National Folklore Board (Ghana)

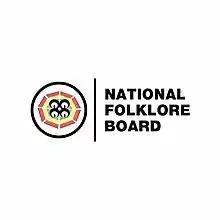

The National Folklore Board is a statutory body with the primary aim to protect and promote folklore of Ghana. Folklore in Ghana is defined as set of traditional beliefs and customs of a community that may be preserved by an ethnic group or unidentified Ghanaian author.